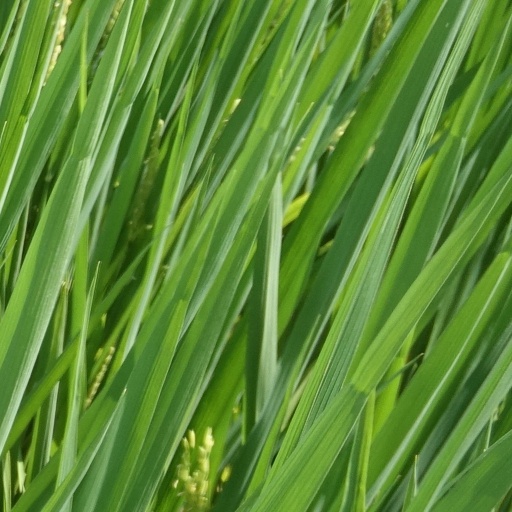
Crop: rice